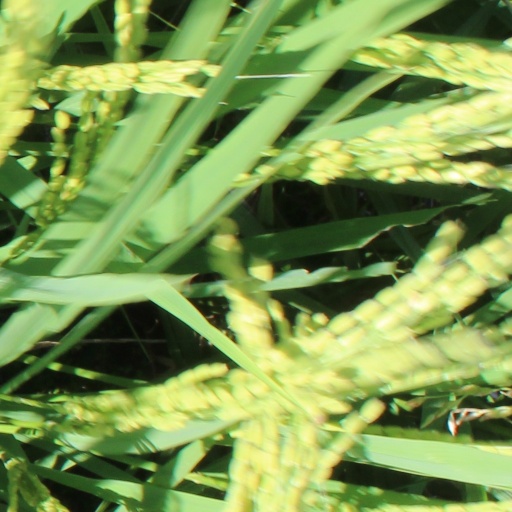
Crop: rice